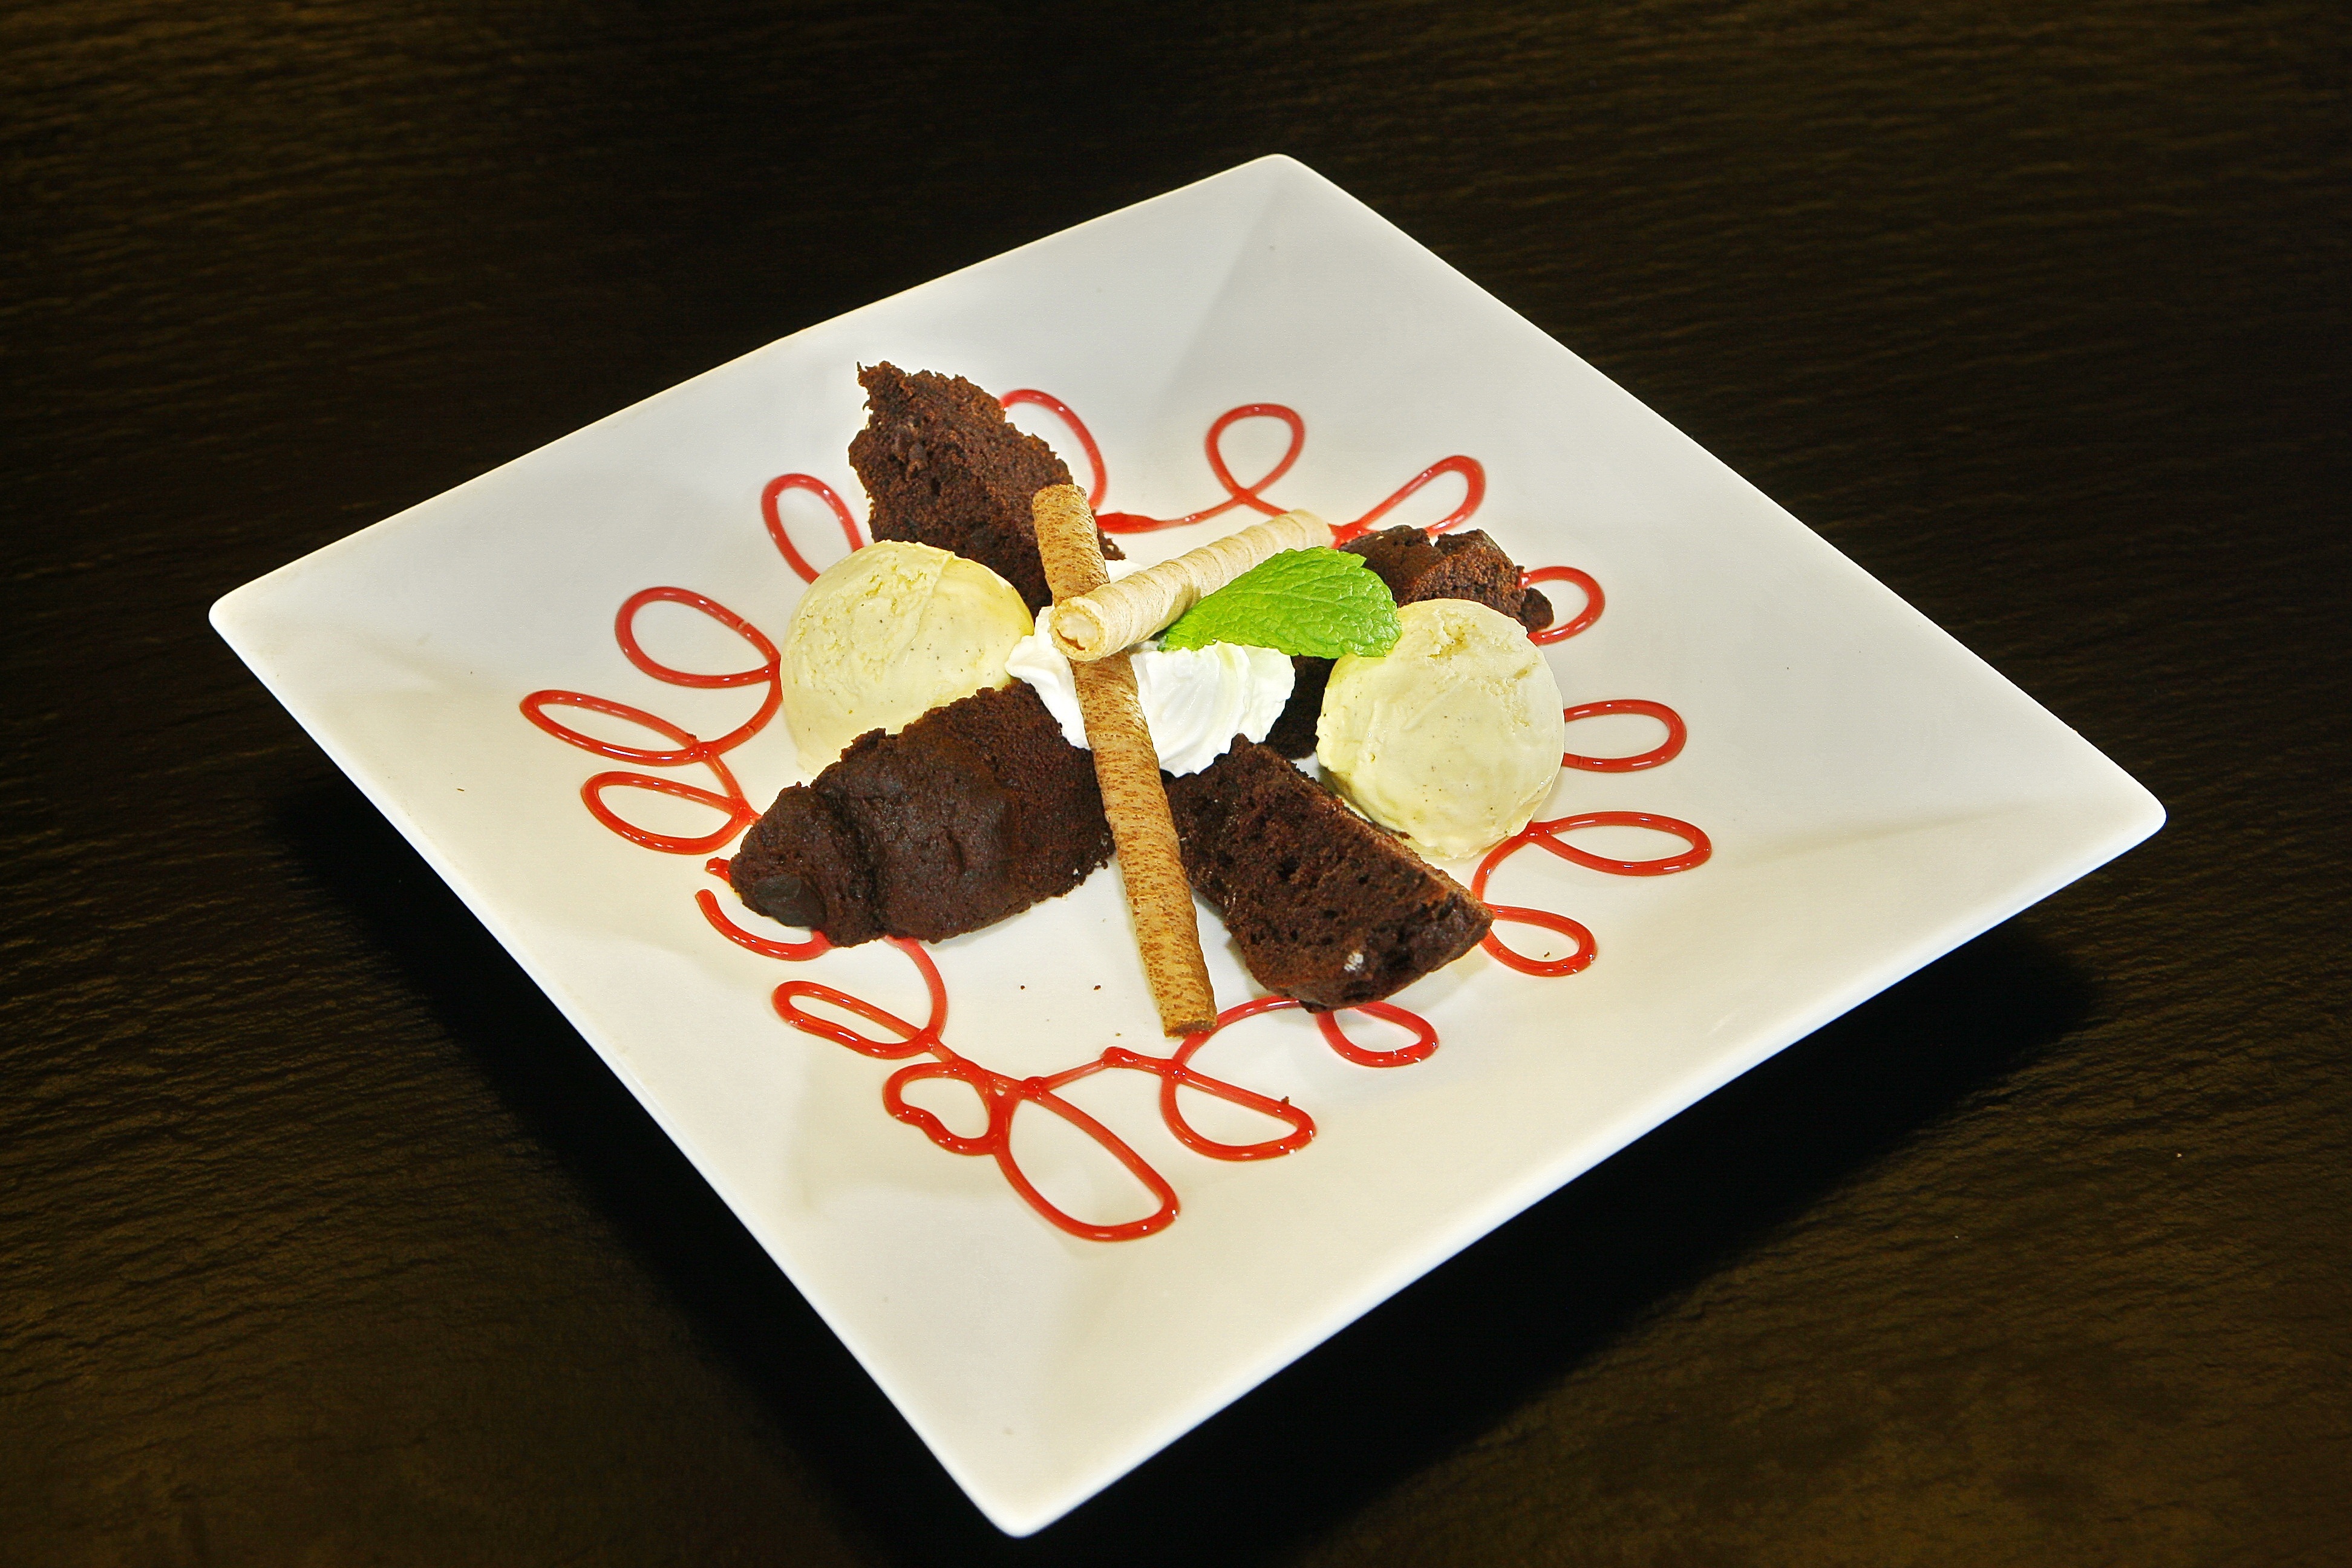
meal, food, chocolate, baking, ice cream, dessert, cuisine, cake, chocolate cake, whipped cream, art, garnish, jelly, dining, beautiful, comfort, sweetness, refreshments, taste, served, vanilla ice cream, spearmint, chocolate brownie